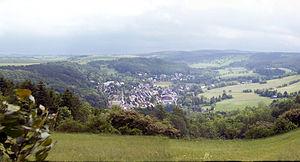
Geising est un quartier de la ville d'Altenberg, en Saxe, située dans l'arrondissement de Suisse-Saxonne-Monts-Métallifères-de-l'Est, dans le district de Dresde.